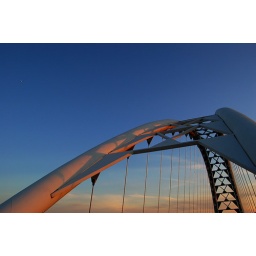
bridge over the humber river end, west toronto....